Techniche

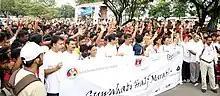
Guwahati Half Marathon

The Guwahati half marathon initiative was started on 30 August 2009 with an aim to unify the north-east. It witnessed a huge participation in the two events proposed in the debutante year – "The Glory Run" (18 km) and "The Dream Run" (6 km). In 2010, Techniche introduced a 21-km cycle race with the motto of shaping the youth's attitude towards the environment with the motto "Youth for environment". As the years unfolded, the initiative grew, now standing as the largest of its kind in north-east India. For the first time, a new category of marathon was introduced, namely, the "Courage Run" for specially-abled participants.